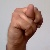
The image shows a hand gesture representing the letter 'N' in Indian Sign Language.